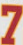
Number: 7